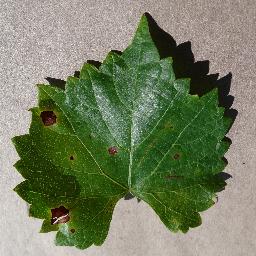
Label: Grape___Black_rot